Natacha Lindinger

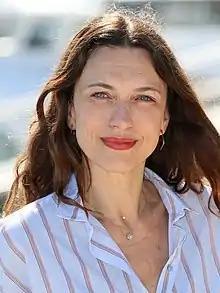
Natacha Lindinger in 2018

Natacha Lindinger (born 20 February 1970) is a French actress. She has appeared in more than sixty films since 1990.